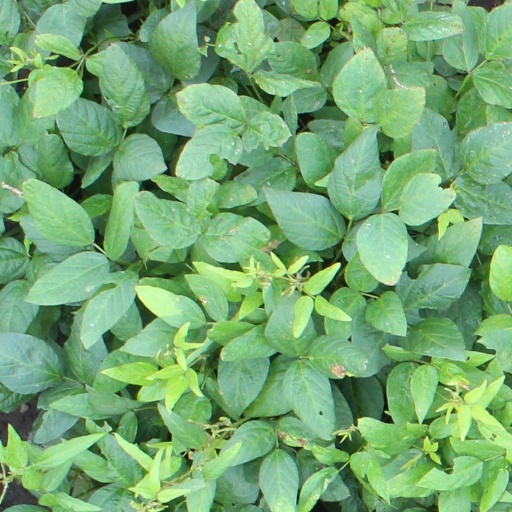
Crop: soybean